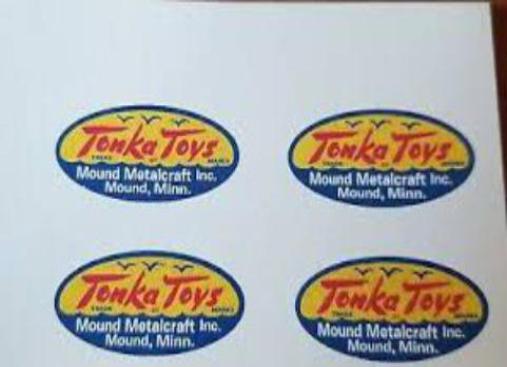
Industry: Leisure